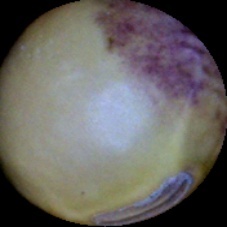
Label: Spotted